Milwaukee Journal Sentinel

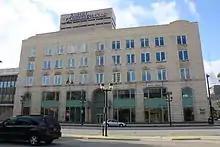
The former Journal Communications building

As of mid-2012, the "Journal Sentinel" had the 31st-largest circulation among all major U.S. newspapers, with circulation of 207,000 for the daily edition and just under 338,000 for the Sunday edition.